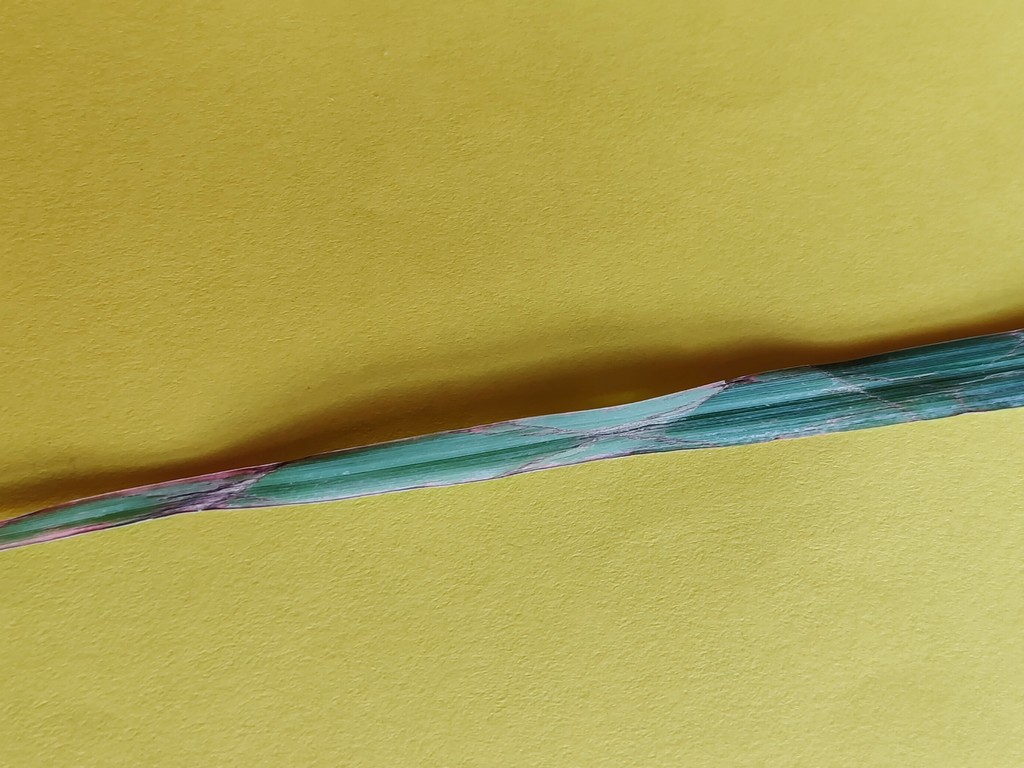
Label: Unhealthy